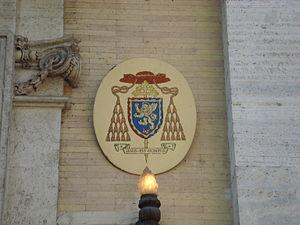
Aloysius Matthew Ambrozic, né le 27 janvier 1930 à Gabrje en Slovénie et mort le 26 août 2011 à Toronto, est un cardinal catholique canadien, archevêque de Toronto de 1990 à 2006.